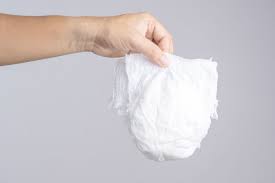
Waste category: trash